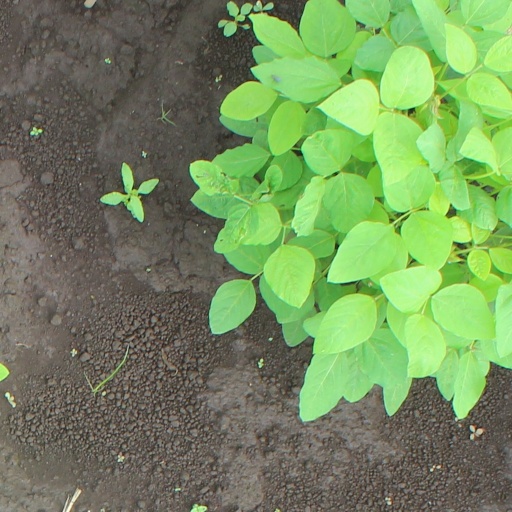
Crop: soybean